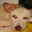
Label: dog